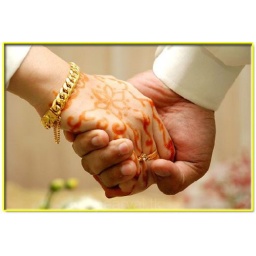
Lying in bed dog in forground  Original Filename: 83815952.jpg